Barbara Pariente

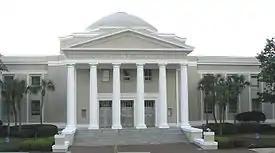
Florida Supreme Court Building

Pariente was the author of the 2004 decision in "Jeb Bush v. Michael Schiavo", which ruled unconstitutional a law passed by the Republican-controlled Florida Legislature authorizing Governor Jeb Bush to intervene in the Terri Schiavo case.